Association of Catholic Priests

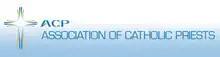

The Association of Catholic Priests (ACP) is an independent and voluntary association of Catholic clergy in Ireland. The association was established on 1 September 2010 with the objective of having "a forum, and a voice to reflect, discuss and comment on issues affecting the Irish Church and society today". Its lay, sister organisation is the Association of Catholics in Ireland.